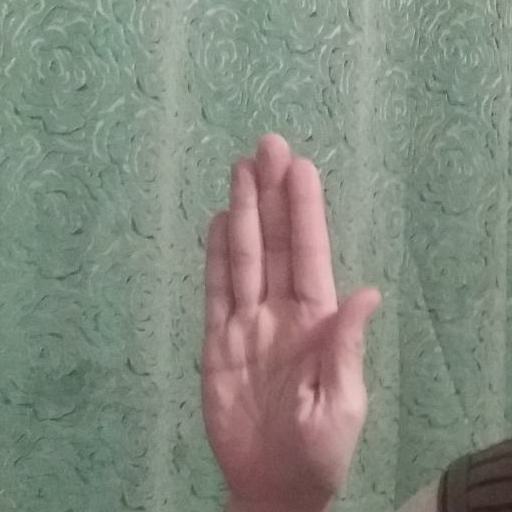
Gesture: stop